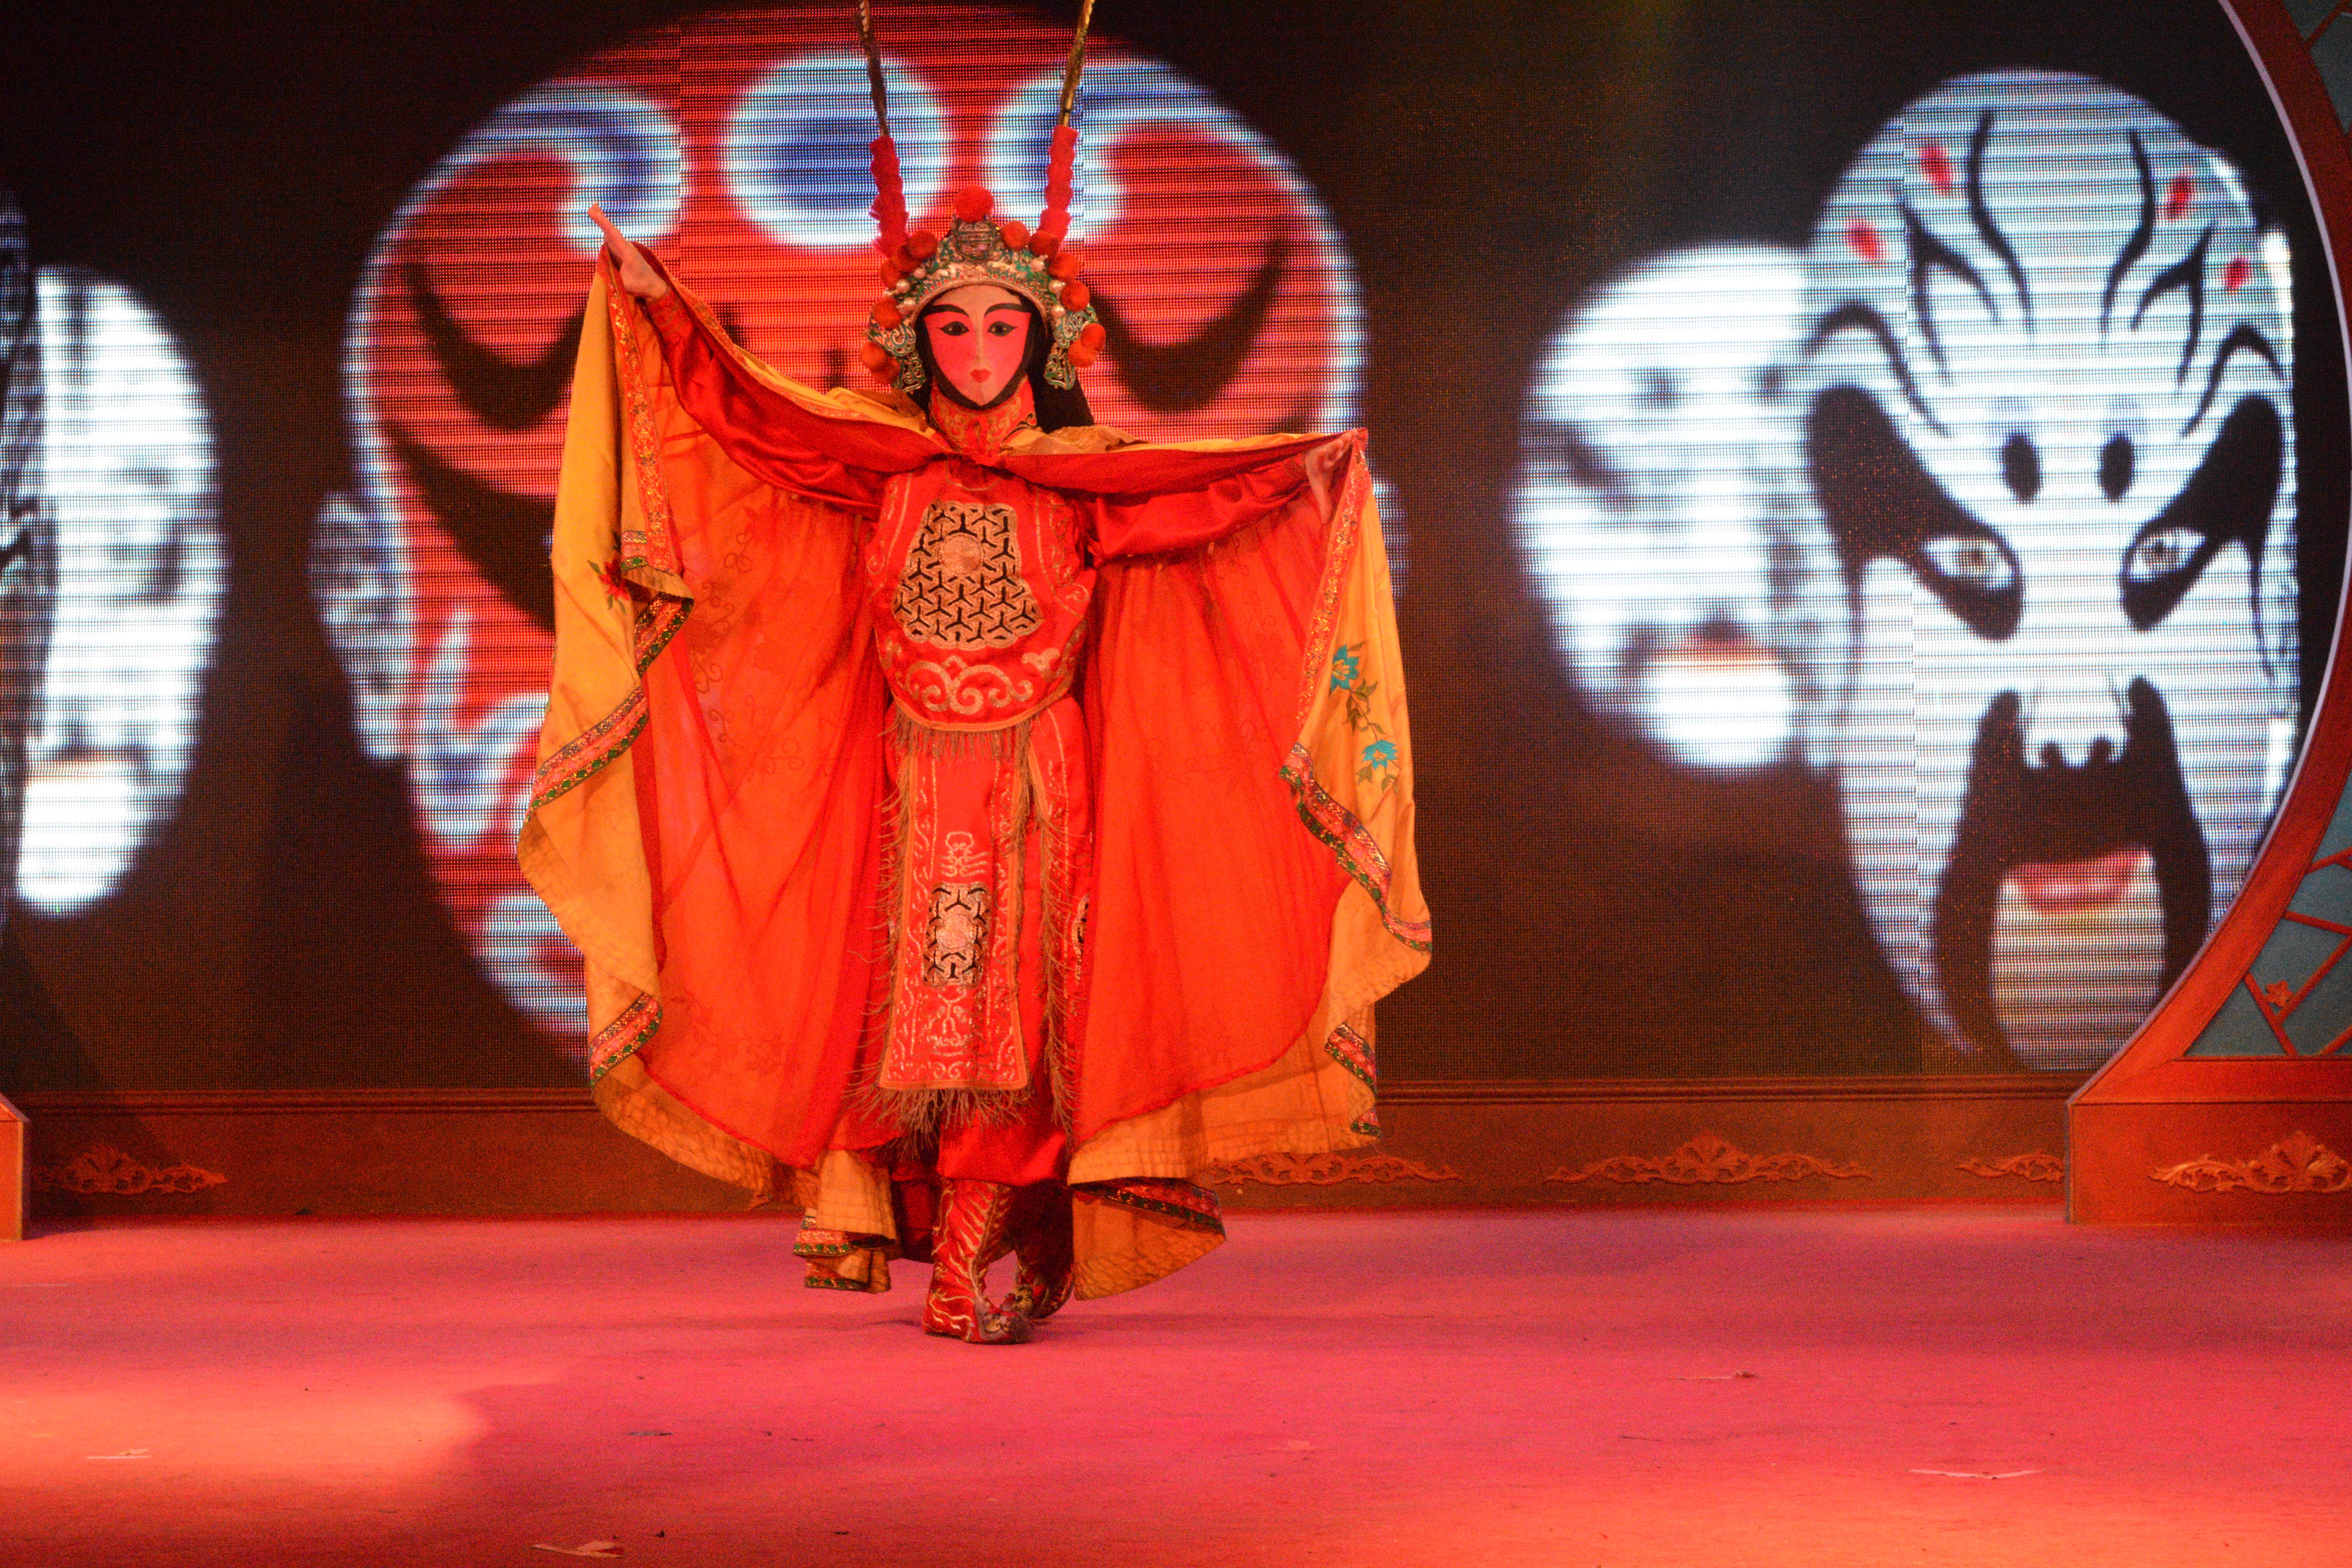
red, performance art, performance, tradition, performing arts, musical theatre